Nehemiah Brüll

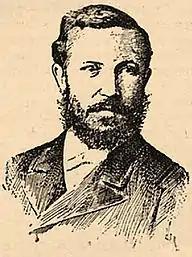

Nehemiah Brüll (16 March 1843 in Rousínov, Moravia – 5 February 1891 in Frankfurt am Main) was a rabbi and versatile scholar.